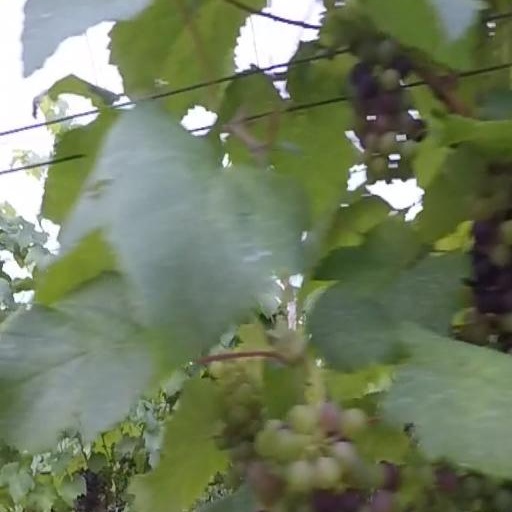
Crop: grape